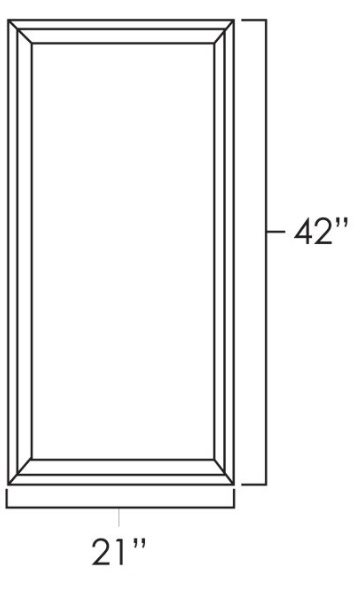
Sage Green Shaker 21" x 42"  Single Plain Glass Door
Sage Green Shaker 21" x 42" Single Plain Glass Doors Dimensions: 21" W x 42" H
Brand: Premier Collection
Category: Furniture > Cabinets & Storage > Kitchen Cabinets > Farmhouse Kitchen Cabinets